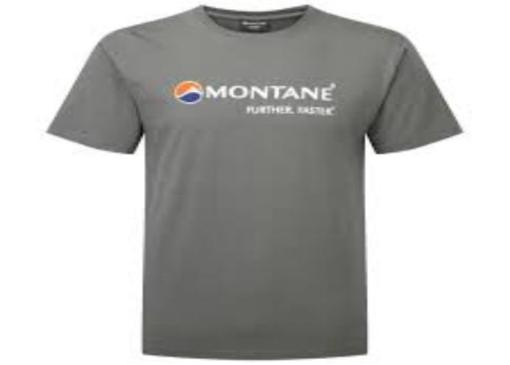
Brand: montane
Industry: Clothes